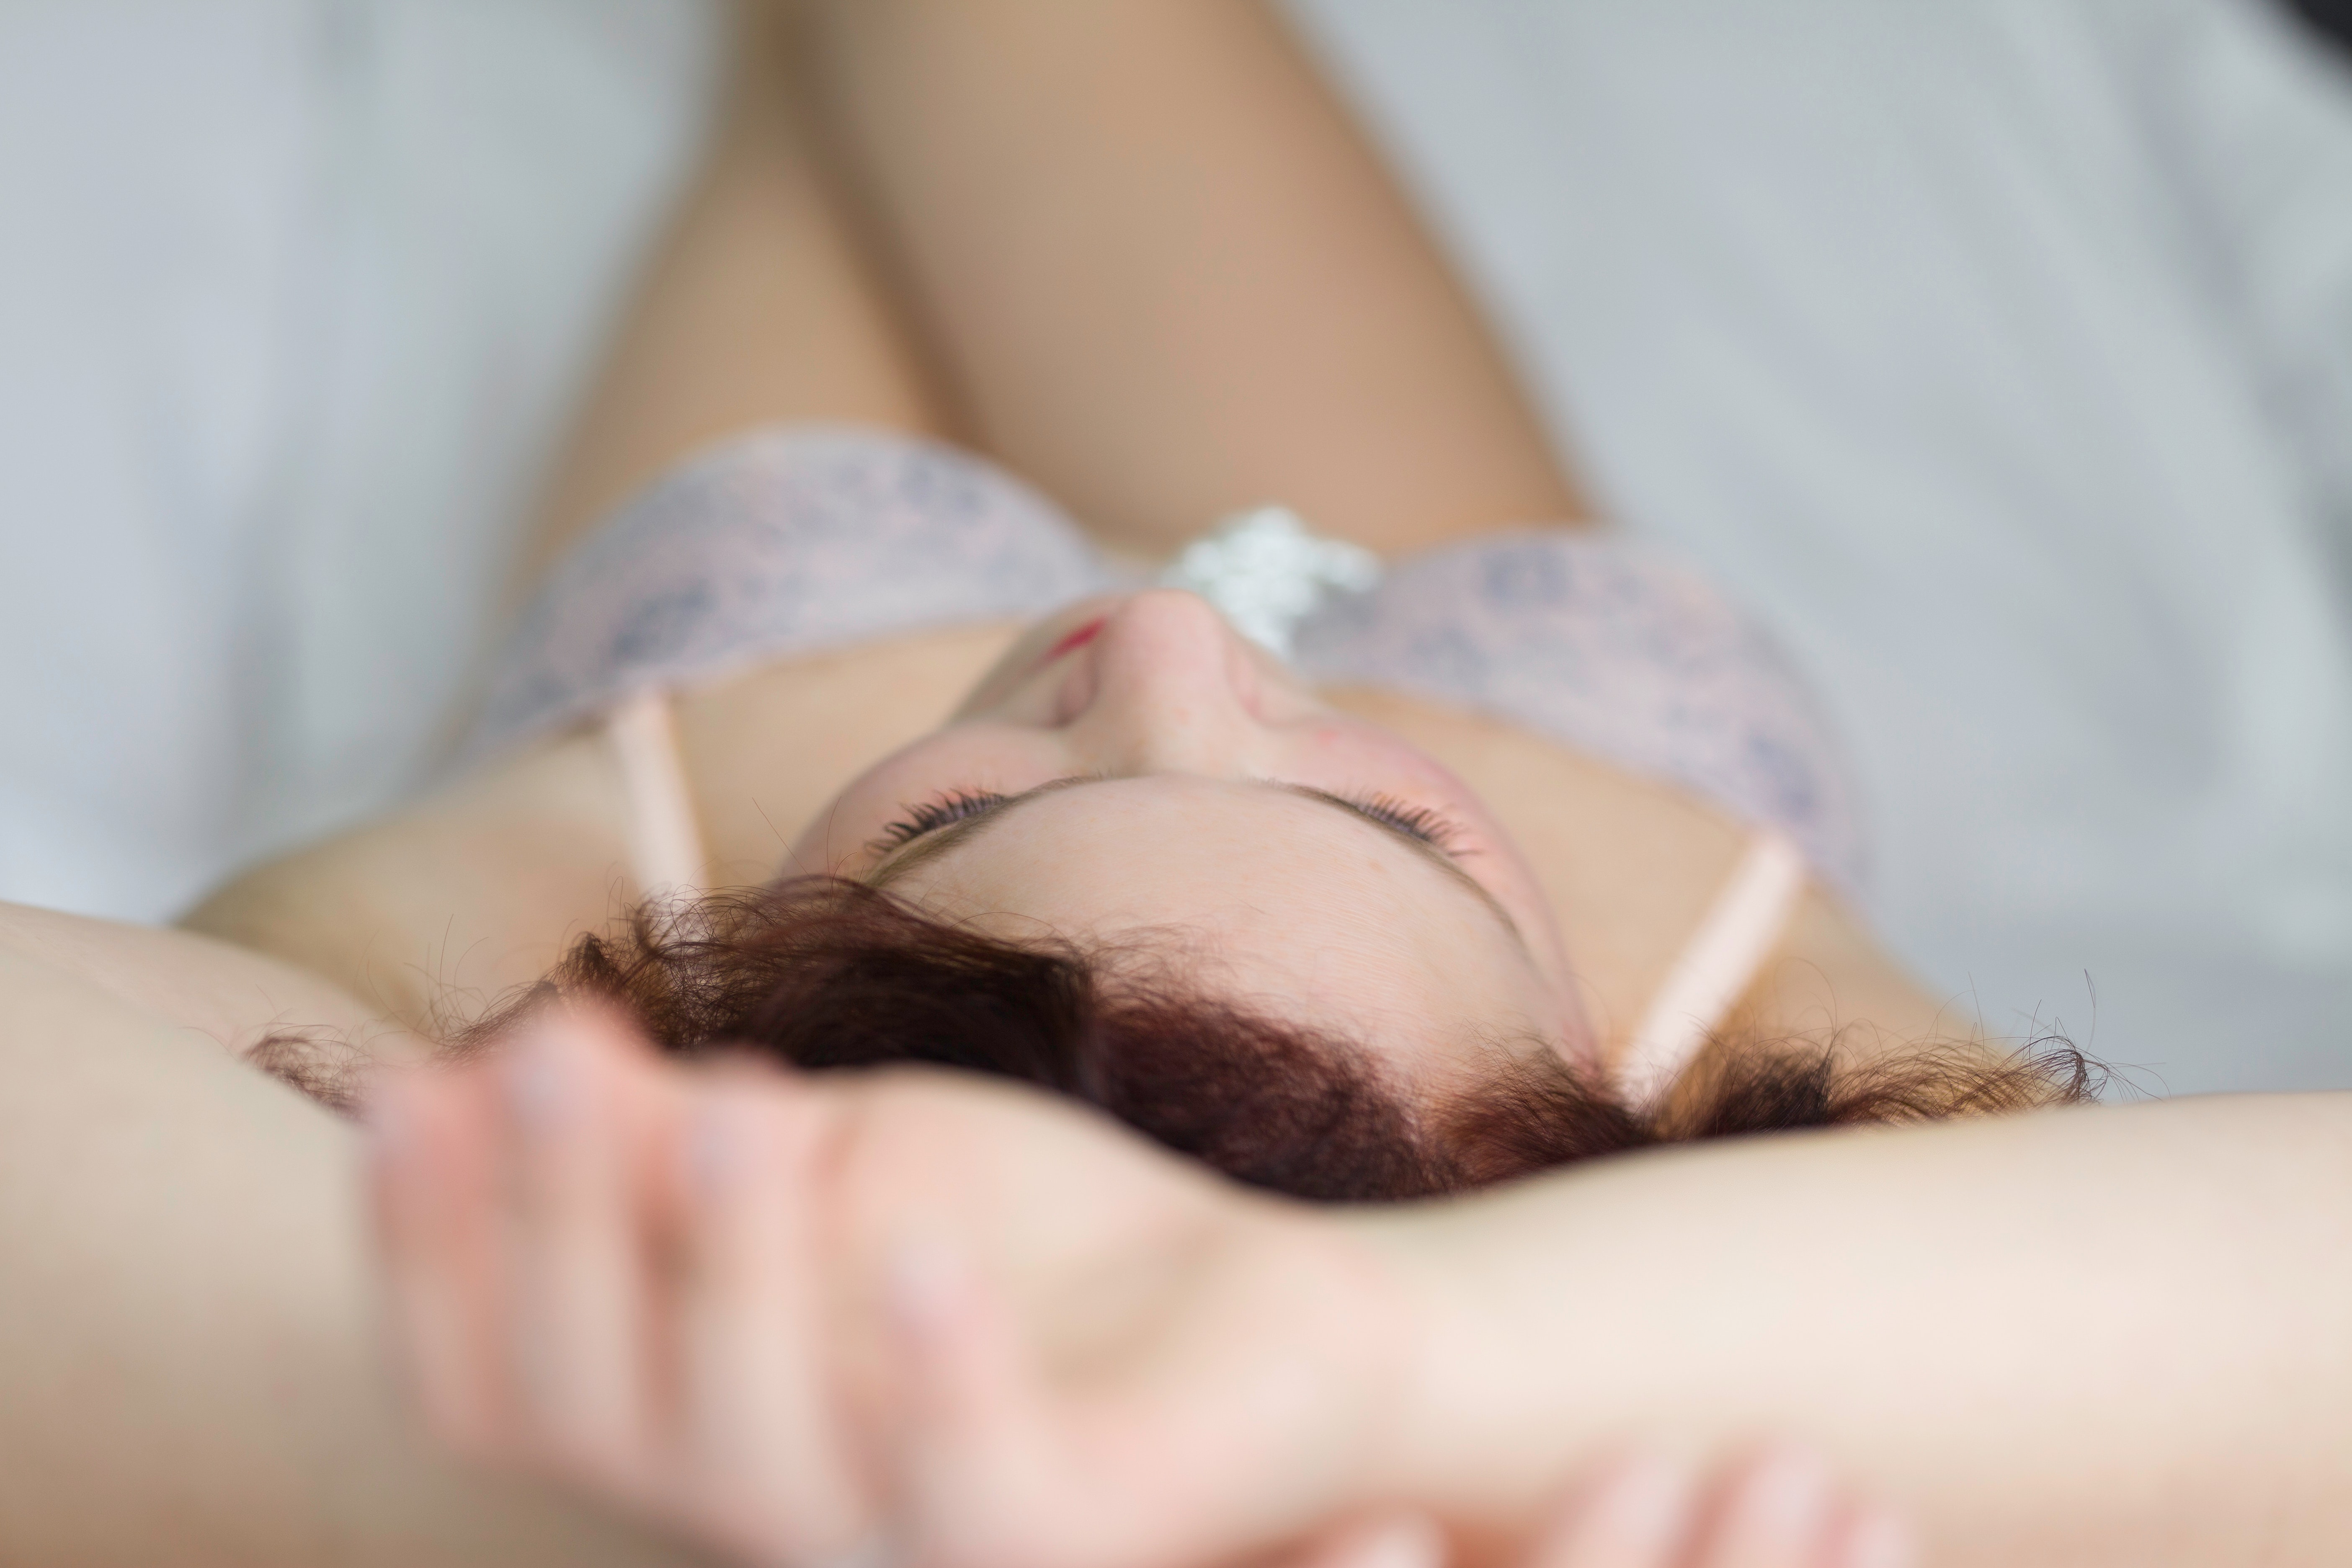
skin, close up, girl, hand, finger